Solanum diphyllum

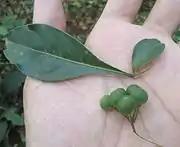
Unripe berries and a leaf pair (major and minor leaf) relative to a human hand.

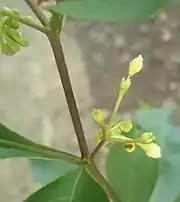
The inflorescence and fruits of twoleaf nightshades are borne opposite of the leaf pairs.

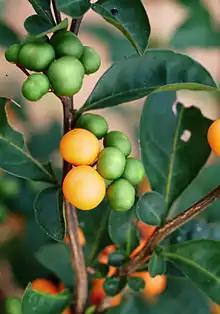
Ripe and unripe berries of twoleaf nightshades.

Twoleaf nightshade is classified under the subgenus "Minon". It belongs to the tribe Solaneae, subfamily Solanoideae, under the very large and diverse nightshade family (Solanaceae). It was first described by Carl Linnaeus in his 1753 book "Species Plantarum".